Nicholas Serota

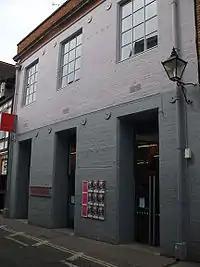
Modern Art Oxford

Born and raised in a Jewish household in Hampstead, North London, the only son of Stanley Serota, a civil engineer, and Beatrice Katz Serota, a civil servant, later a life peer and Labour Minister for Health in Harold Wilson's government and local government ombudsman. His younger sister, Judith Serota, who also works in the arts, is married to Francis Pugh. Serota was educated at Haberdashers' Aske's School (where he became school captain) and then studied economics at Christ's College, Cambridge, before switching to history of art. He completed a master's degree at the Courtauld Institute of Art, London, under the supervision of Michael Kitson and Anita Brookner; his thesis was on the work of J. M. W. Turner.